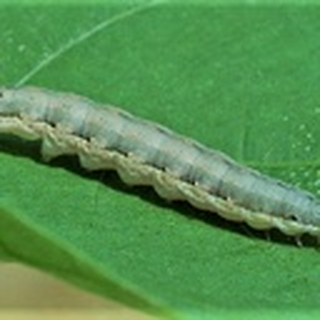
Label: cotton_army_worm